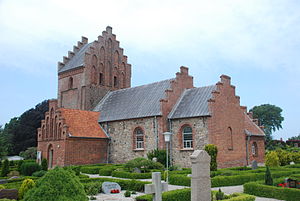
Blistrup Sogn
Blistrup Kirke, Blistrup Sogn, Holbo Herred, Frederiksborg Amt, Danmark.
Blistrup Sogn er et sogn i Frederiksværk Provsti. Sognet ligger i Gribskov Kommune. Indtil Kommunalreformen i 2007 lå det i Græsted-Gilleleje Kommune, og indtil Kommunalreformen i 1970 lå det i Holbo Herred. I Blistrup Sogn ligger Smidstrup Strandkirke og Blistrup Kirke.